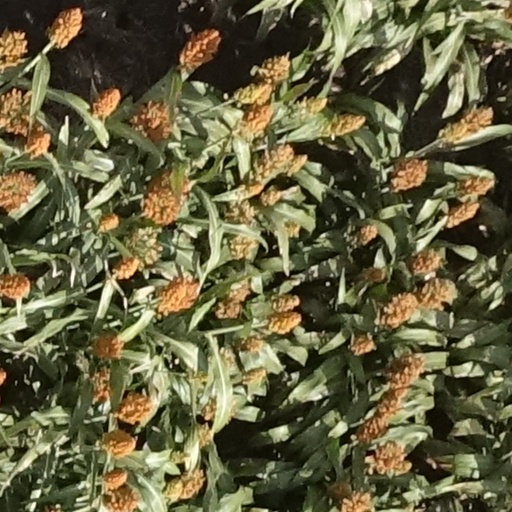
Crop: sorghum